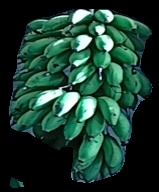
Variety: rasbale
Grade: grade2